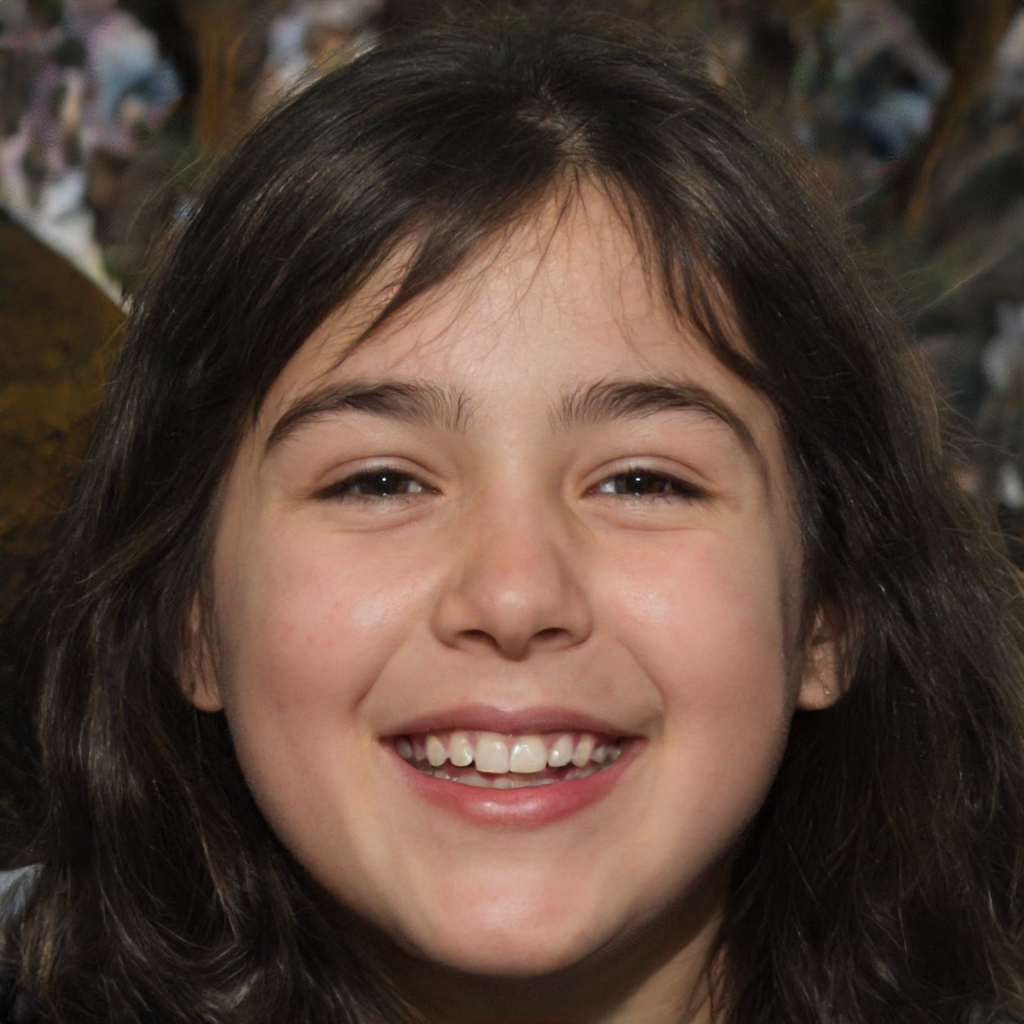
Gender: Female